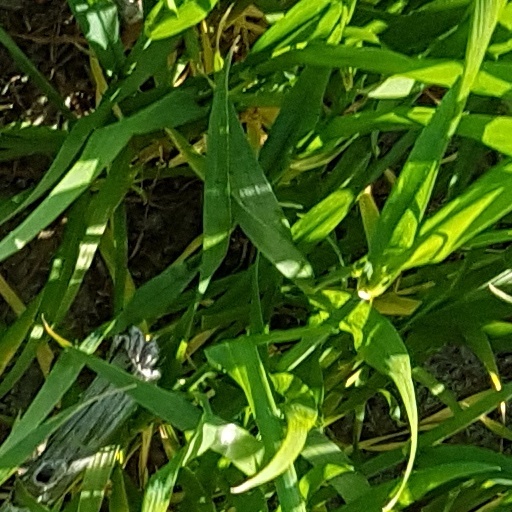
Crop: wheat